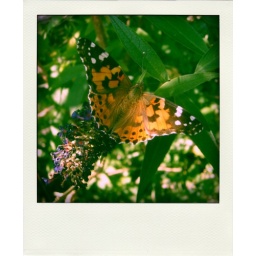
There are so many butterflies around right now. The butterfly bush is crowded. A Painted Lady.